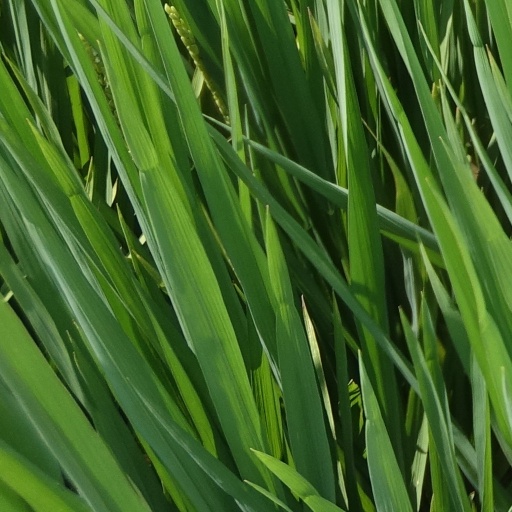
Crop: rice